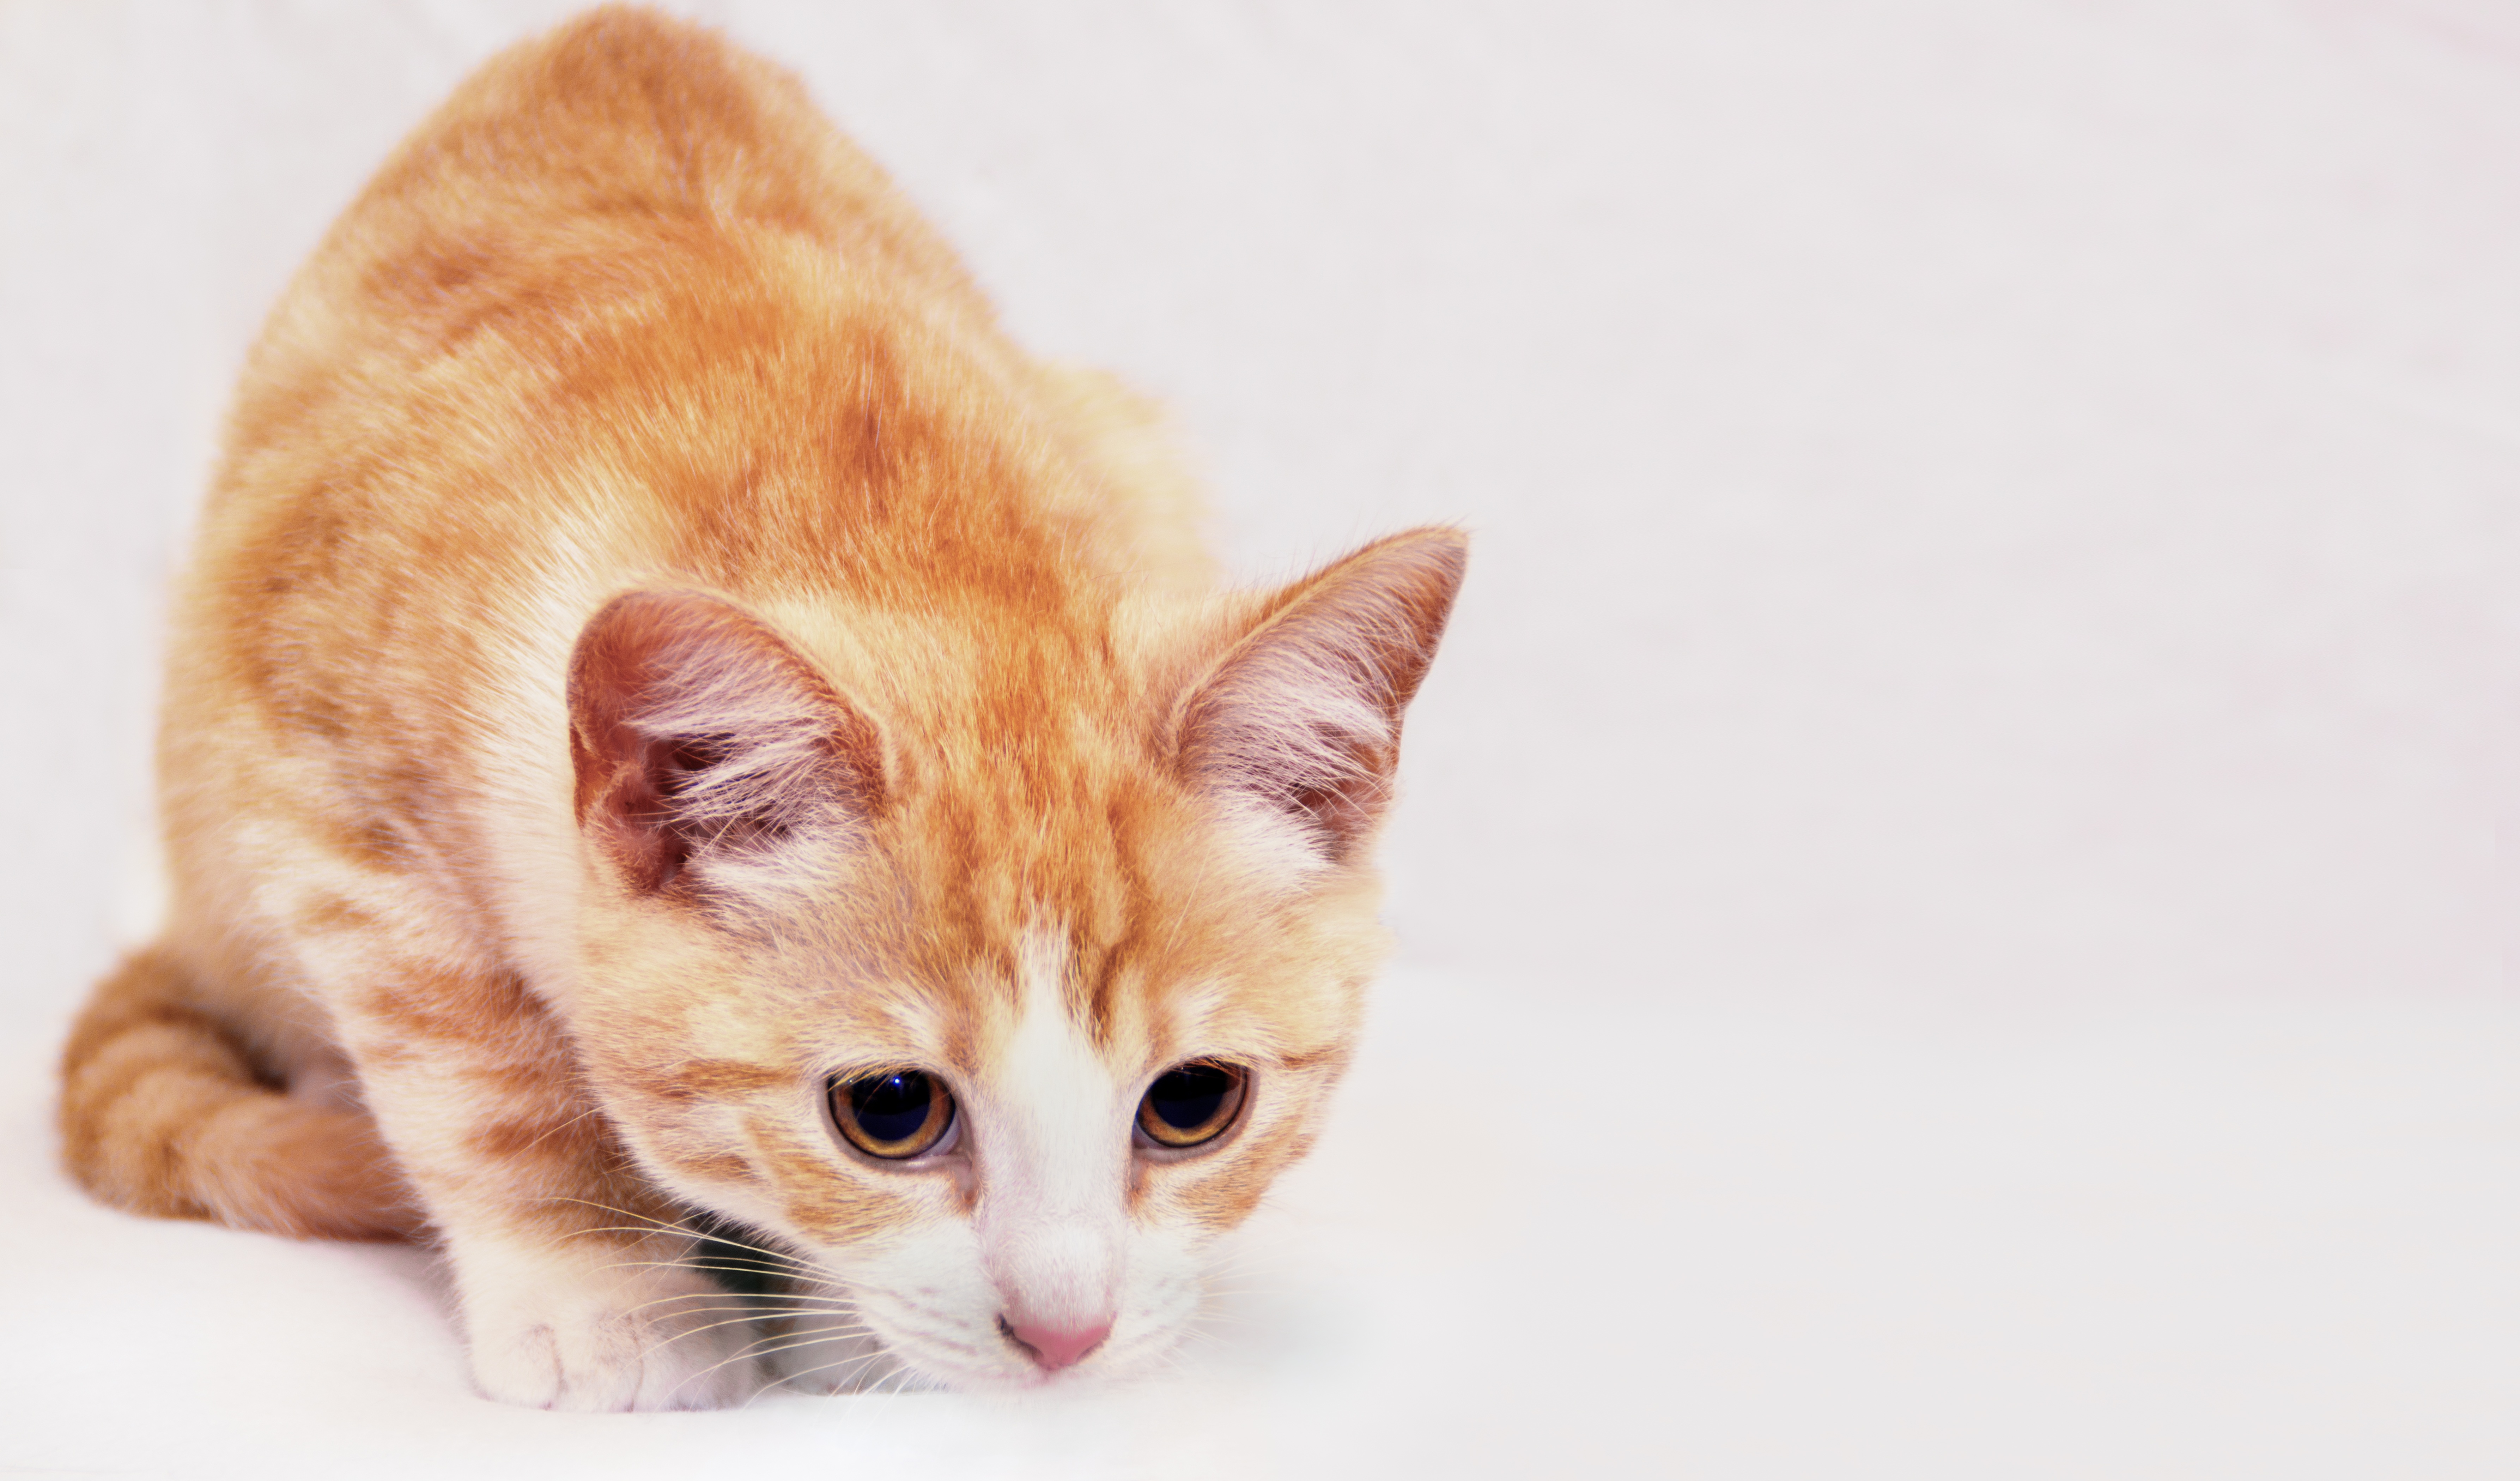
white, red, kitten, cat, mammal, background image, nose, whiskers, background, skin, vertebrate, attention, singapura, bengal, european shorthair, burmilla, small to medium sized cats, cat like mammal, domestic short haired cat, american shorthair